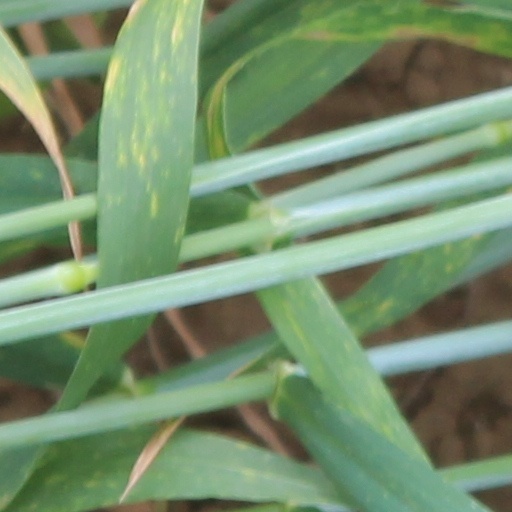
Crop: wheat